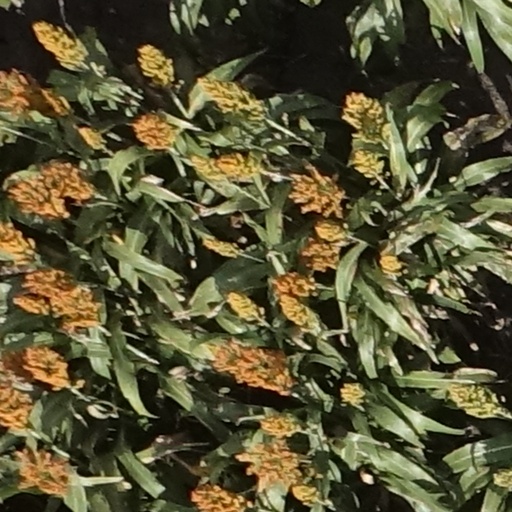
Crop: sorghum